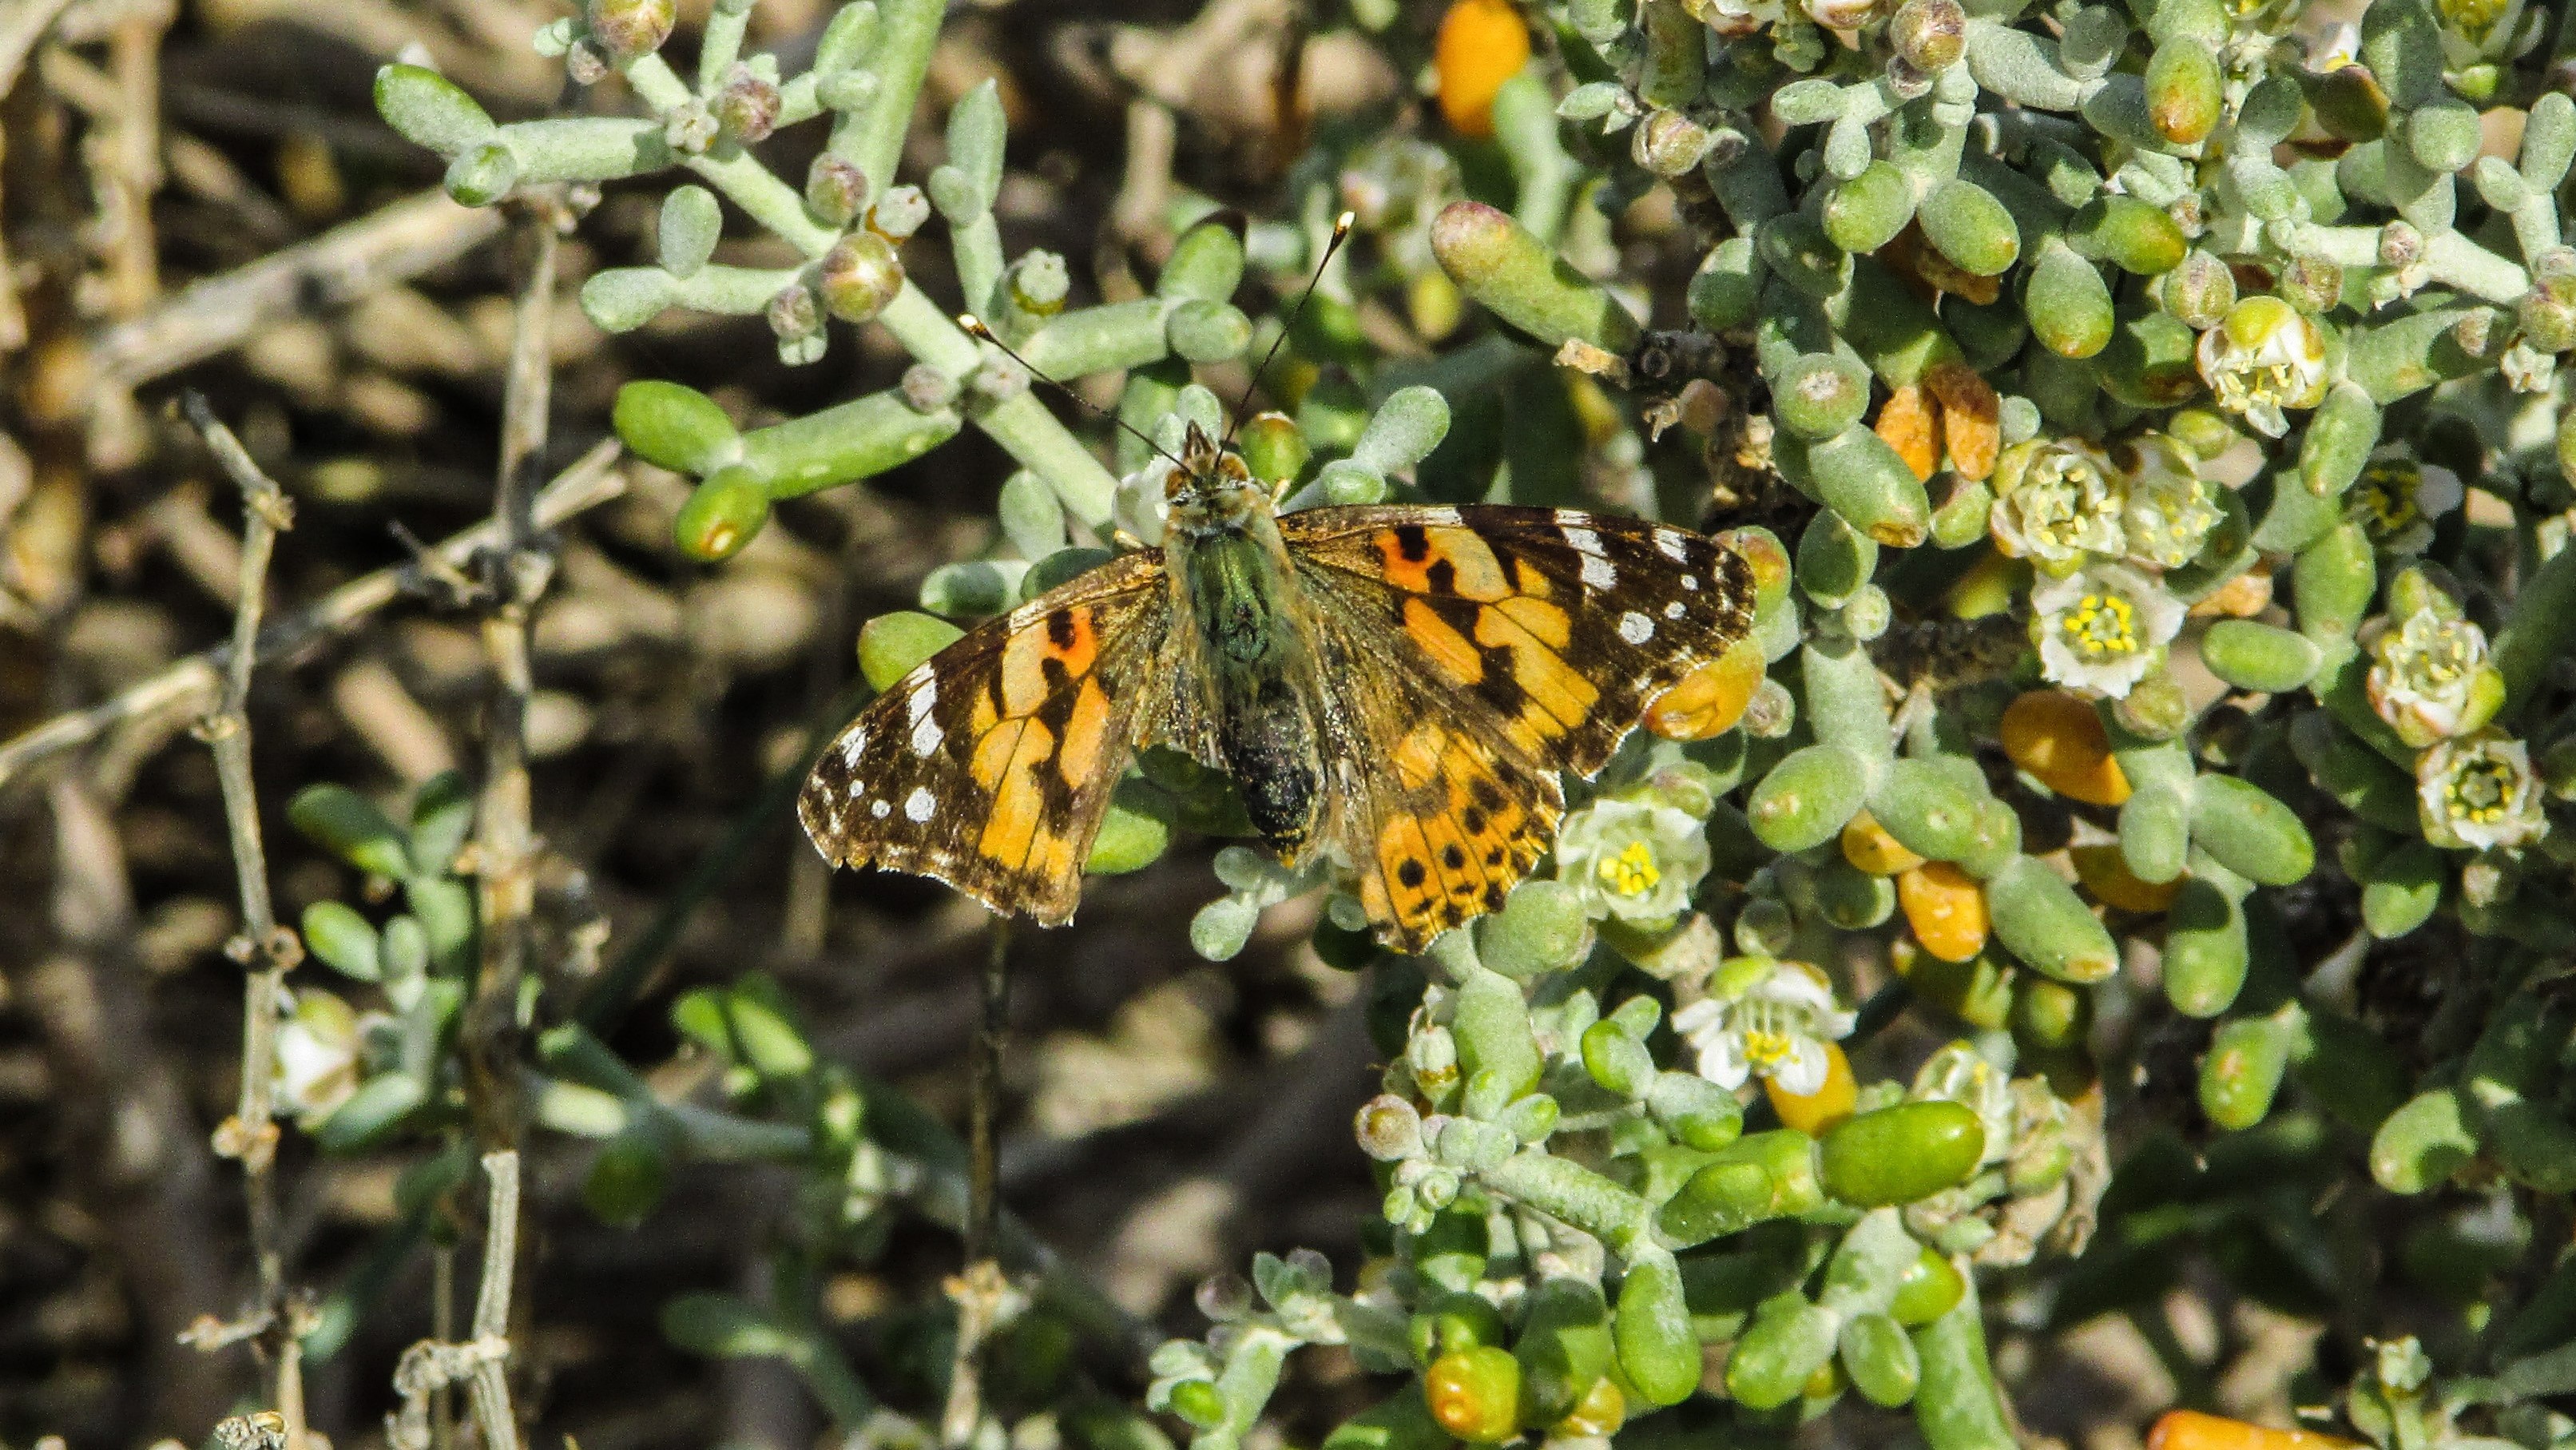
working, grass, flower, wildlife, insect, botany, butterfly, flora, fauna, invertebrate, wildflower, monarch butterfly, shrub, beautiful, wounded, disabled, injured, pollinator, moths and butterflies